West Midlands County Council

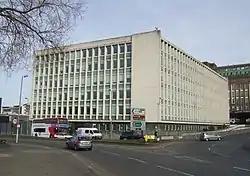
County Hall, 1 Lancaster Circus, Birmingham: Council's headquarters

The first meeting of the shadow authority was held on 30 April 1973 at Council House, Birmingham. Meetings were held at Council House throughout the county council's existence. The county council established its main administrative offices at County Hall, 1 Lancaster Circus, in central Birmingham. After the county council's abolition in 1986, County Hall was occupied, but not as its headquarters, by Birmingham City Council, until it was sold in 2022 to private investors.